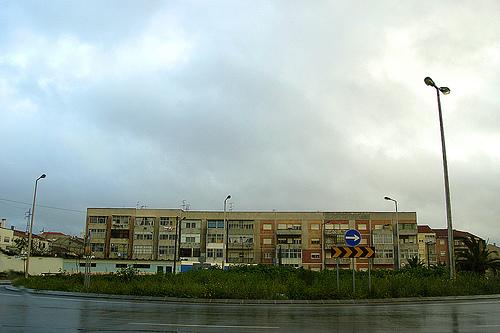
Weather: rain or strom